Counterargument

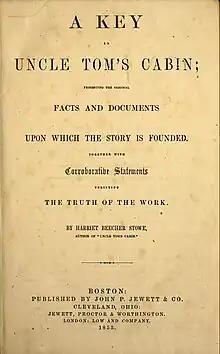
A Key to Uncle Tom's Cabin is a book by American author Harriet Beecher Stowe. It was published to document the veracity of the depiction of slavery in Stowe's anti-slavery novel "Uncle Tom's Cabin" (1852).

In reasoning and argument mapping, a counterargument is an objection to an objection. A counterargument can be used to rebut an objection to a premise, a main contention or a lemma. Synonyms of counterargument may include rebuttal, reply, counterstatement, counterreason, comeback and response. An attempt to rebut an argument may involve generating a counterargument, or finding a counterexample.